Solomon III (bishop of Constance)

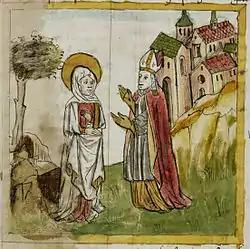
Solomon III with Saint Wiborada

Solomon III (died 919) was the Bishop of Constance from 890 to his death. In 885, the Emperor Charles III made him archchancellor of the Empire, for Konstanz was then the greatest diocese in Swabia, which had been Charles' original kingdom and was still his home most of the time. As well as bishop, he was also abbot of Reichenau and Saint Gall, immensely powerful abbeys in Swabia. Solomon founded a church in honour of Saint Magnus at Saint Gall.